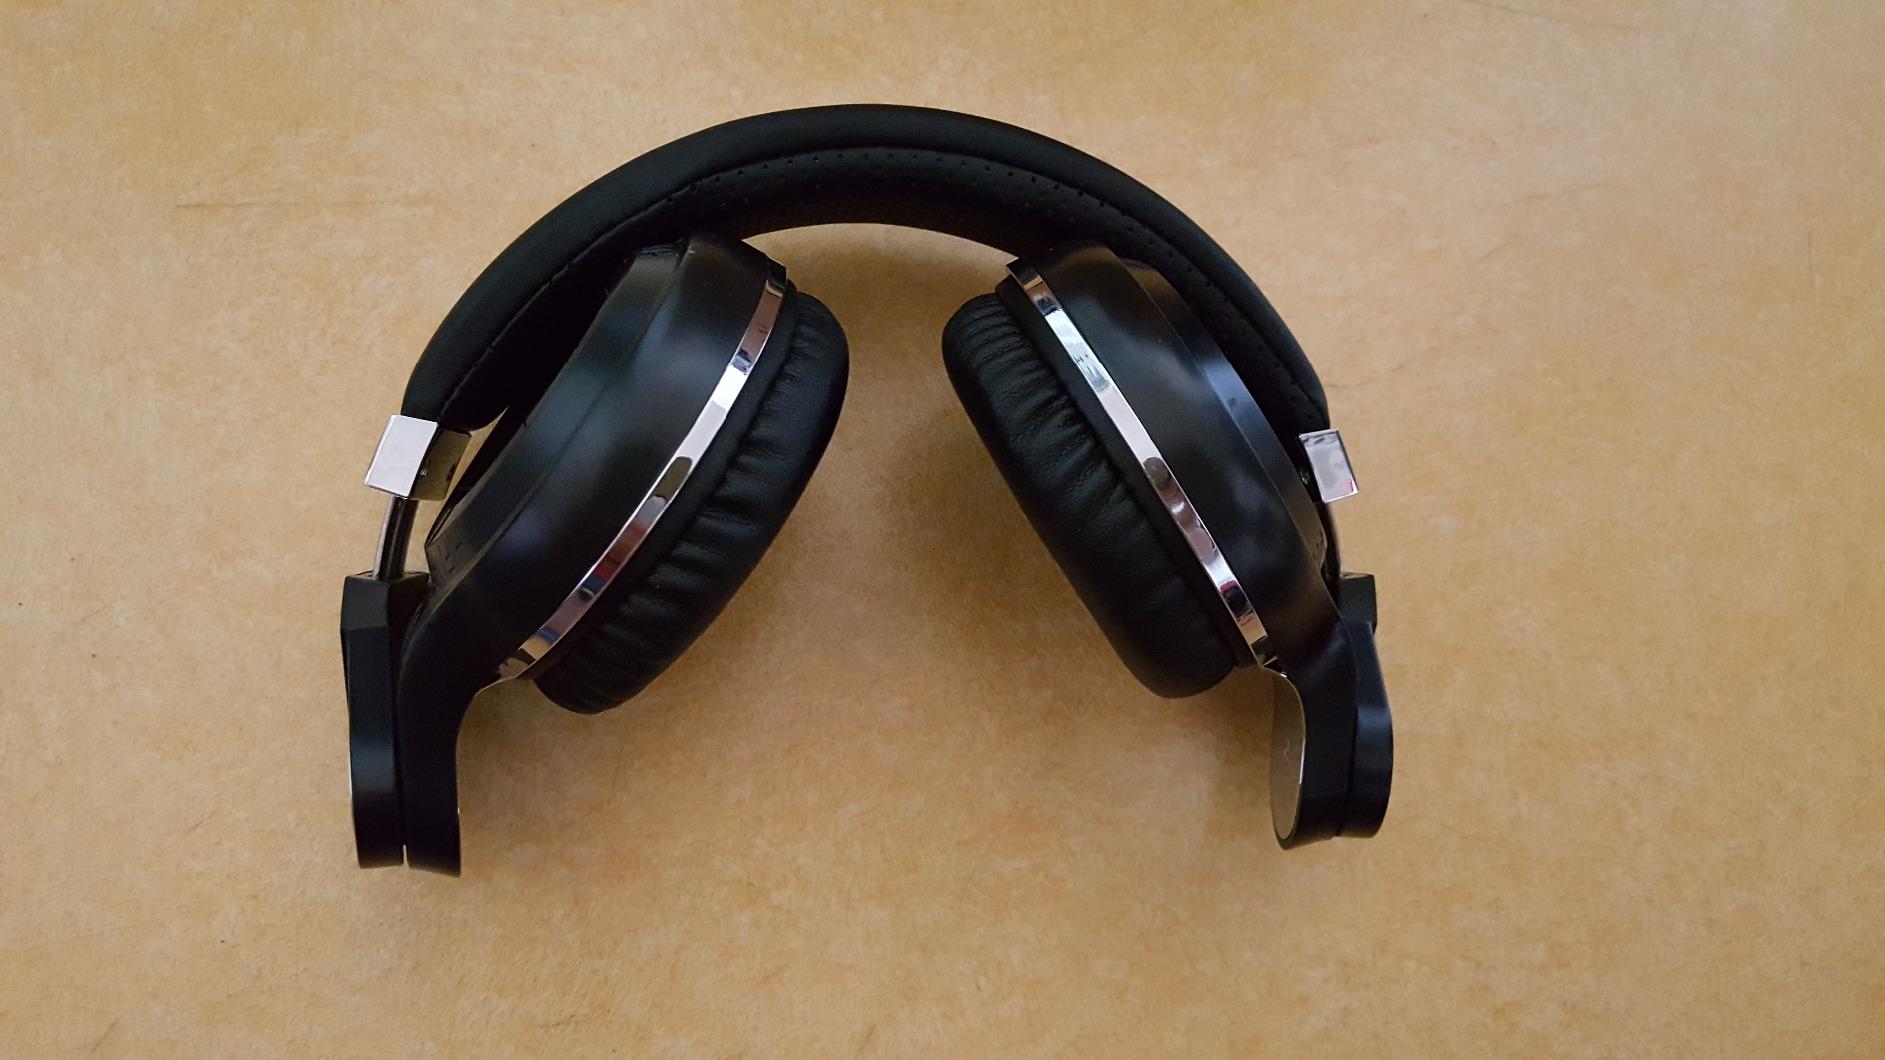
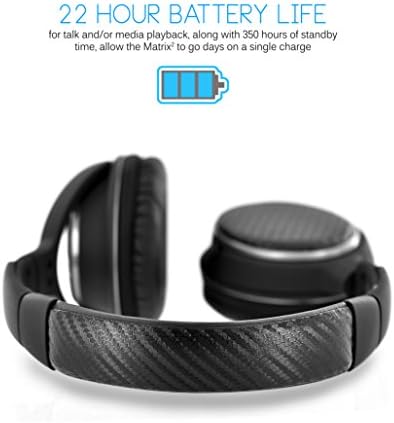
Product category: headphones
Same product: no